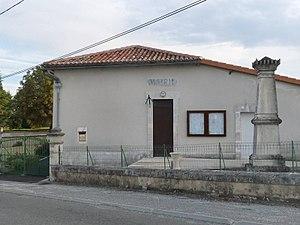
mairie d'Etriac, Charente, France
Étriac est une commune du sud-ouest de la France, située dans le département de la Charente.